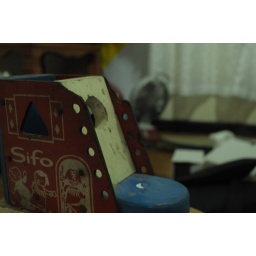
"Winken, Blinken, and Nod one night. Sailed off in a wooden shoe --